Jan Adam Zandleven

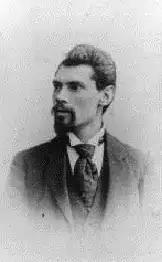
Jan Adam Zandleven (1895)

Jan Adam Zandleven (6 February 1868, Koog aan de Zaan – 16 July 1923, Rhenen) was a Dutch painter, mostly of landscapes and still-lifes.